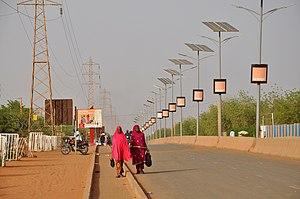
Le Boulevard Tanimoune (Rue CI-85) à Niamey, au Niger (quartier Cité Fayçal). Notez les lampadaires à énergie solaire.